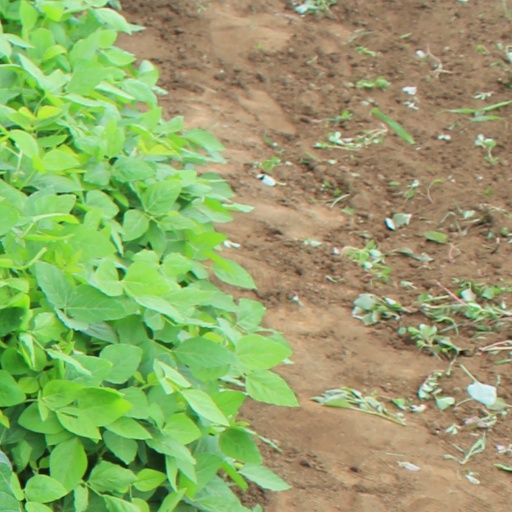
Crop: soybean